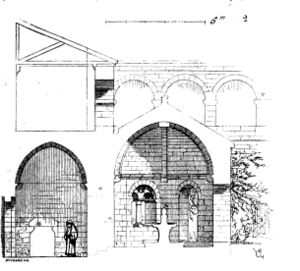
Plan de coupe Lavabo de l'abbaye cistertienne du Thoronet Viollet-le-Duc Dictionnaire raisonné de l'architecture française du XIe au XVIe siècle
Un lavabo est une vasque permettant de se laver les mains. Ce mot est issu du latin, lavabo étant la première personne du singulier du verbe latin lavare au futur de l'indicatif. Il est employé à l'origine, et encore maintenant, dans la liturgie chrétienne, pour désigner le moment de la messe où le prêtre se lave les mains, ainsi que le récipient utilisé à cet effet. L'usage du terme s'est ensuite étendu à des dispositifs à usage domestique.